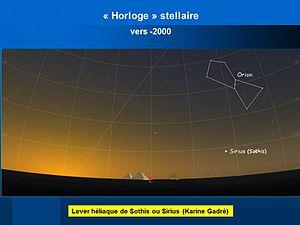
Lever héliaque de Sirius (Sothis en égyptien). Photo montage.
Les heures archaïques sont des essais de division du jour dans les civilisations de la Haute-Antiquité.